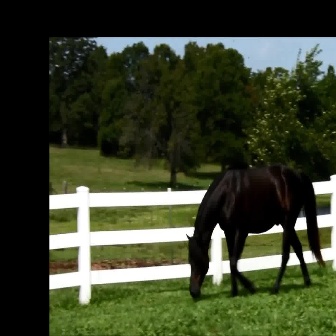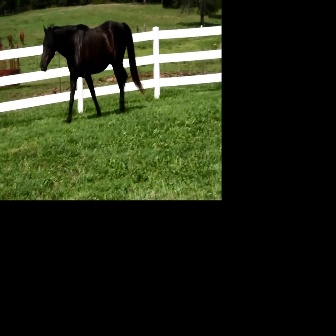
  Please identify the target specified by the bounding box [185,159,325,299] in the first image and locate it in the second image. Return the coordinates in [x_min,y_min,x_max,y_max] format.
Answer: [39,19,144,124]